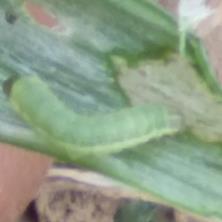
Crop: Onion
Condition: caterpillar-p